Phoenix Islands

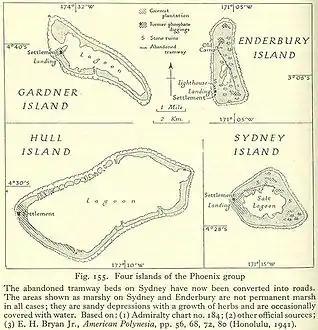
Islands of the Settlement Scheme and Enderbury Island

Evidence suggests that Howland Island was the site of a prehistoric settlement, which may have extended down to Rawaki, Canton, Manra, and Orona—probably in the form of a single community using several adjacent islands. Archaeological sites have been discovered on Manra and Orona that suggest there were two distinct groups of settlers, one from eastern Polynesia and one from Micronesia. The hard life on these isolated islands undoubtedly led either to the extinction or emigration of these settled peoples, in much the same way that other islands in the area (such as Christmas Island and Pitcairn) were abandoned.